Chaim of Volozhin

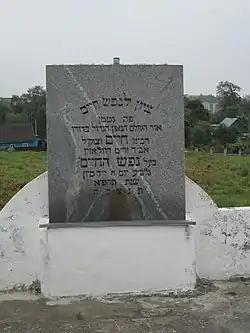
Tombstone of Chaim of Volozhin

It was with the view of applying the methods of the Vilna Gaon that Chaim founded the Volozhin yeshiva, then called Yeshivat Etz Chaim, in 1803 a yeshiva that remained in operation for almost 90 years until it was closed in 1892. The yeshiva became the "mother of all Lithuanian-style yeshivas". He began with ten pupils, young residents of Volozhin, whom Chaim maintained at his own expense. It is related that his wife sold her jewelry to contribute to their maintenance.